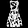
Label: Dress